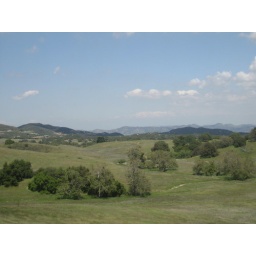
In the right-center of the frame, the white just above the furthest mountains are snowcaps on even bigger mountains, San Gorgonio